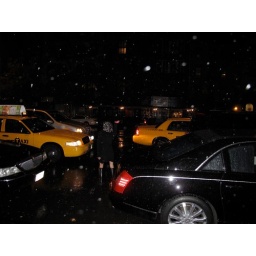
after we got out this girl was dancing in the street infront of all our drivers